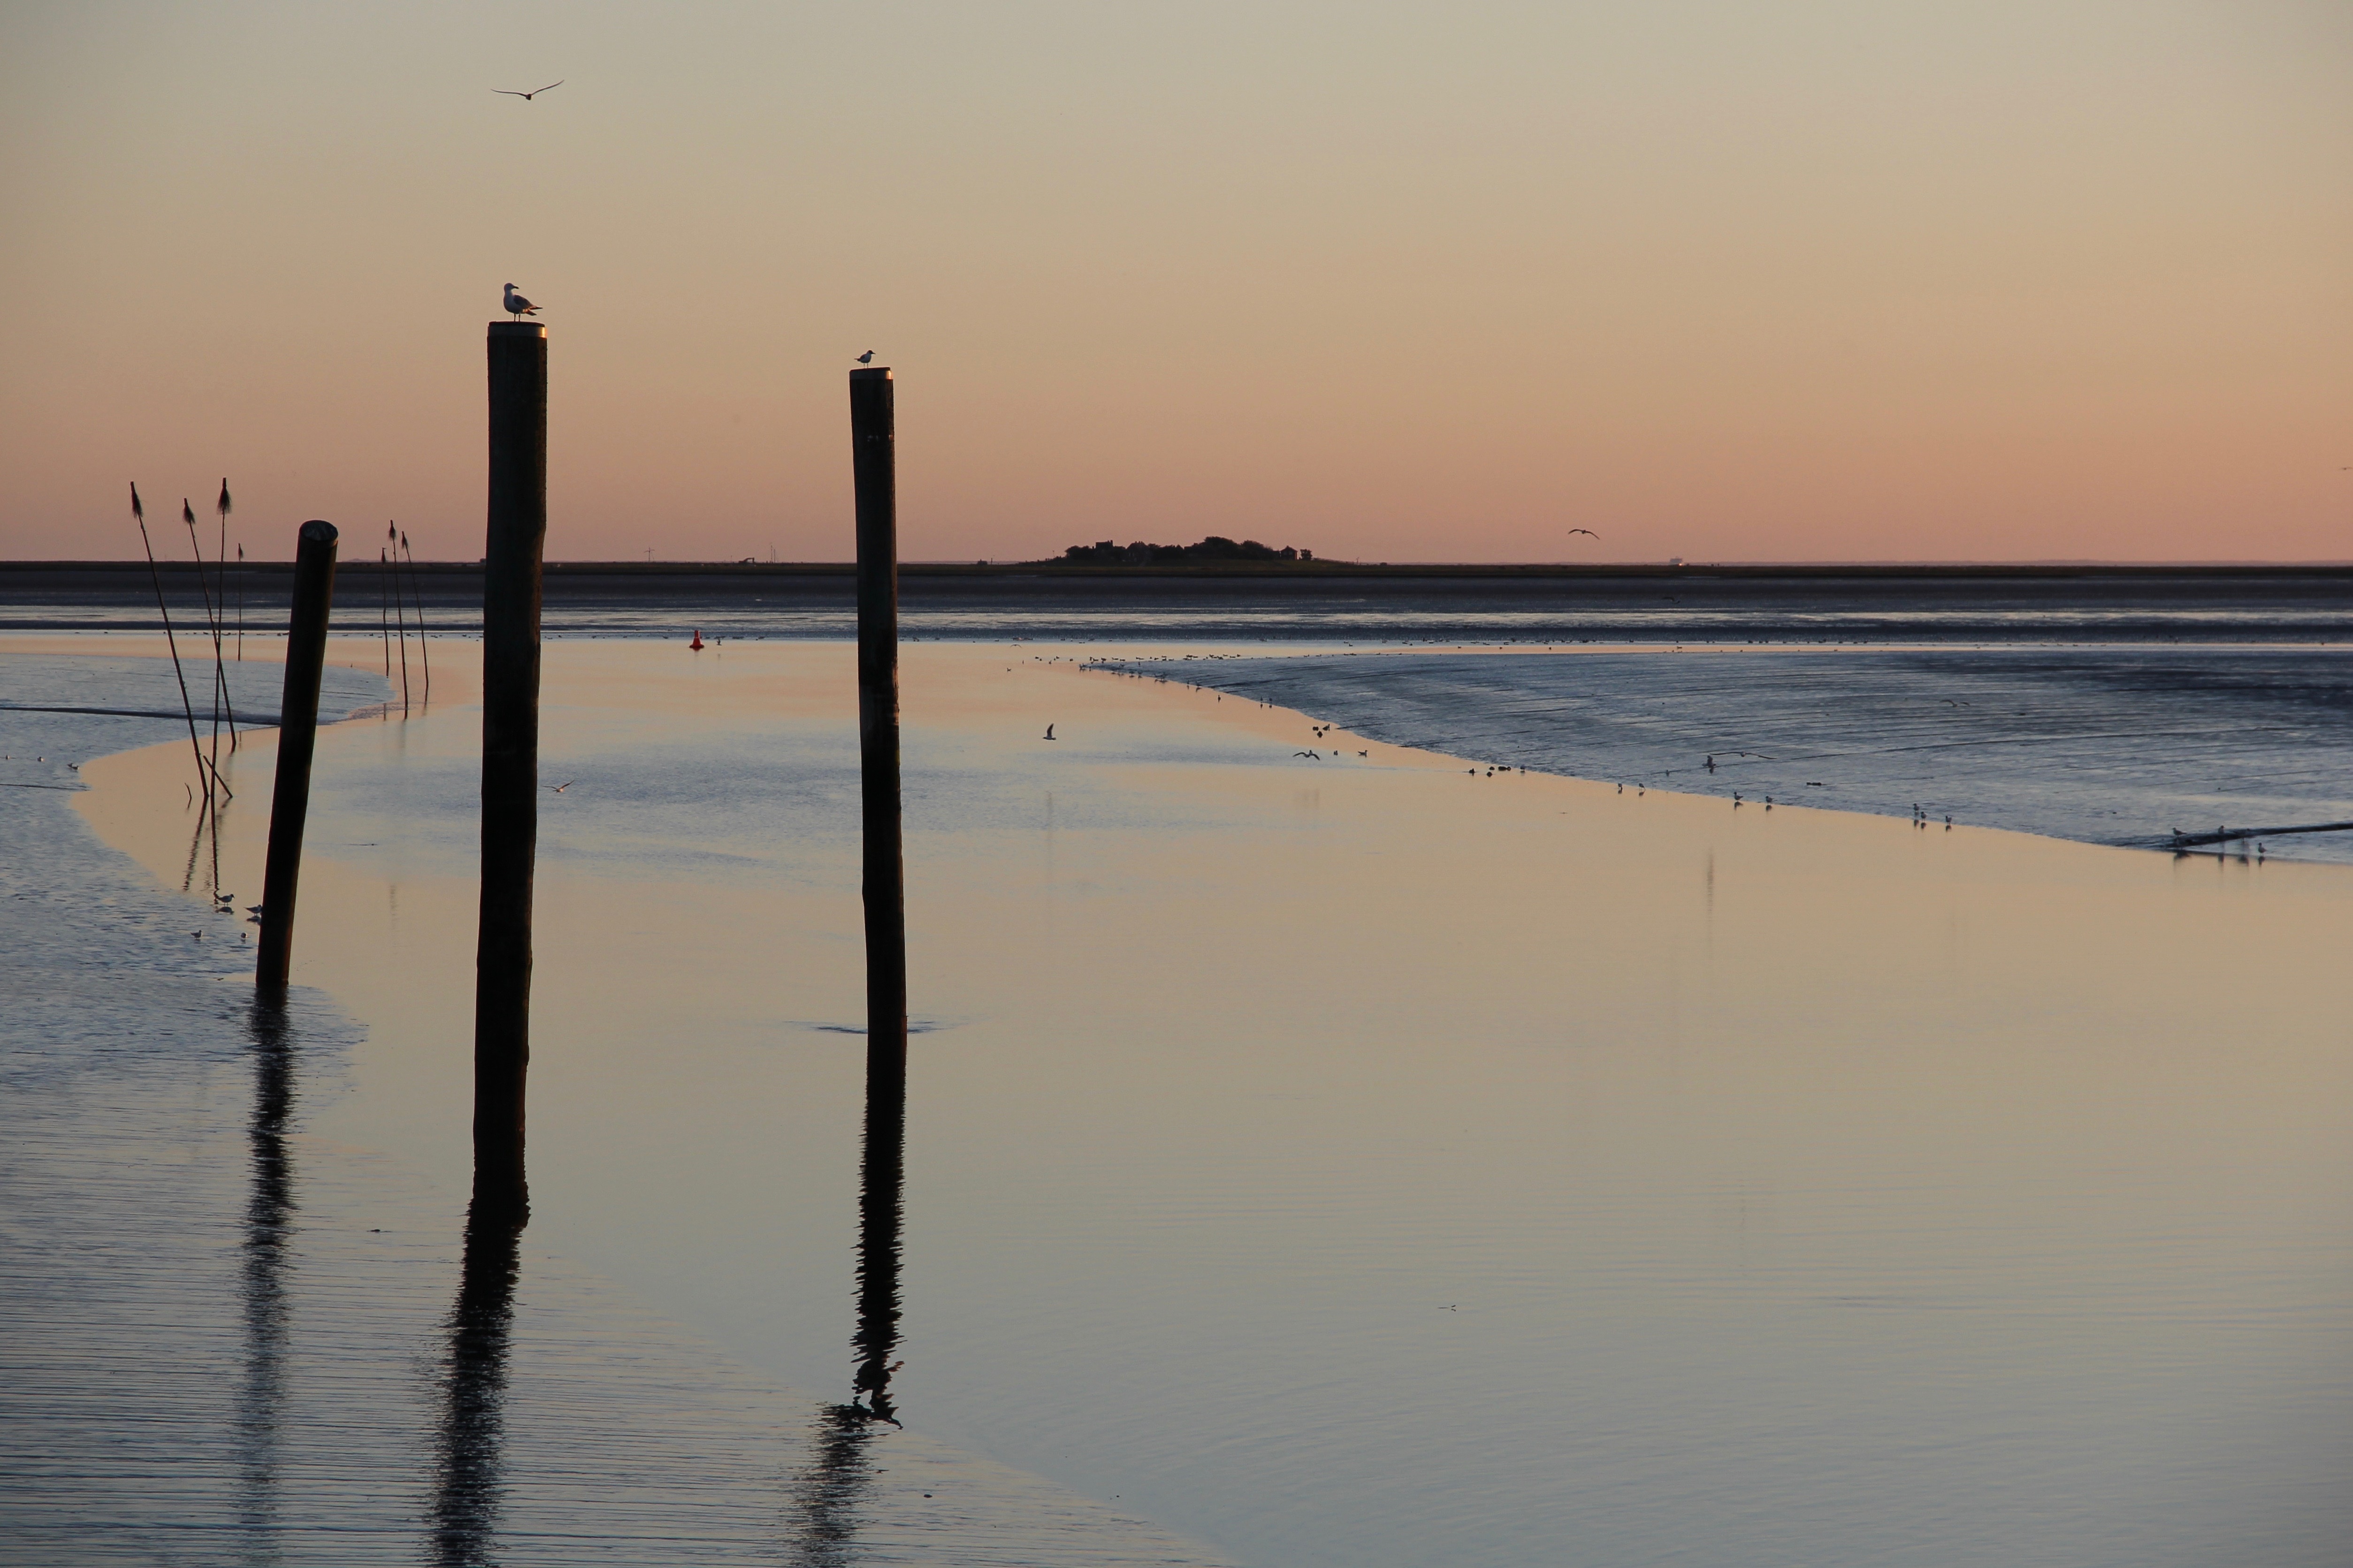
beach, sea, coast, water, ocean, horizon, sunrise, sunset, morning, shore, wave, dawn, dusk, evening, reflection, bay, body of water, north sea, wadden sea, watts, husum, atmospheric phenomenon, quiet lake, halligen, evening sky in northern germany